West Java

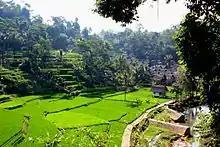
Rice terrace in Kampung Naga. Rice terraces are grow very well on the island of Java, especially in West Java.

West Java and Banten provinces, as a part of the Pacific Ring of Fire, have more mountains and volcanoes than any of the other provinces in Indonesia. The vast volcanic mountainous region of inland West Java is traditionally known as Parahyangan (also known as Priangan or Preanger) which means "The abode of hyangs (gods)". It is considered as the heartland of the Sundanese people. The highest point of West Java is the stratovolcano Mount Cereme (3,078 metres) bordering Kuningan and Majalengka Regencies. West Java has rich and fertile volcanic soil. Agriculture, mostly traditional dry rice cultivation (known as "ladang" or "huma"), has become the primary way of life of traditional Sundanese people. Since the era of the Dutch East India Company (VOC), West Java has been known as a productive plantation area for coffee, tea, quinine, and many other cash crops. The mountainous region of West Java is also a major producer of vegetables and decorative flowering plants. The landscape of the province is one of volcanic mountains, rugged terrain, forest, mountains, rivers, fertile agricultural land, and natural sea harbours.